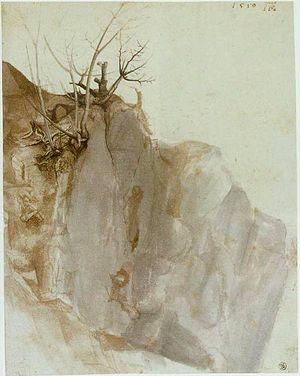
Carrière de Pierres Template:Techinque, gouache on parchment
L'œuvre gouaché et aquarellé d'Albrecht Dürer comporte une petite centaine d'aquarelles qui nous sont parvenues.